List of Slam Dunk episodes

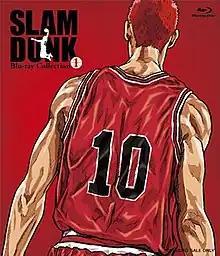
Cover of the first Blu-ray volume of "Slam Dunk", as released by Toei Video on July 11, 2014.

"Slam Dunk" is an anime series adapted from the manga of the same title by Takehiko Inoue. The story follows Hanamichi Sakuragi, who falls in love with a girl named Haruko Akagi, and decides to enter the Shohoku High School Basketball Team in order to attract her, as she is already in love with another Shohoku player, Kaede Rukawa. As Sakuragi starts learning how to play basketball, he begins to take a liking to the sport.